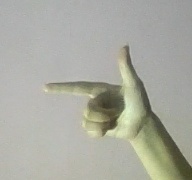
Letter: yaa